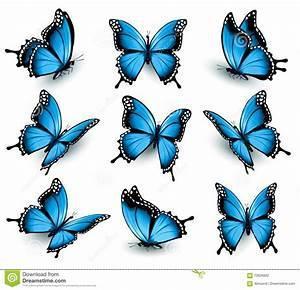
butterfly